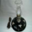
Label: lamp